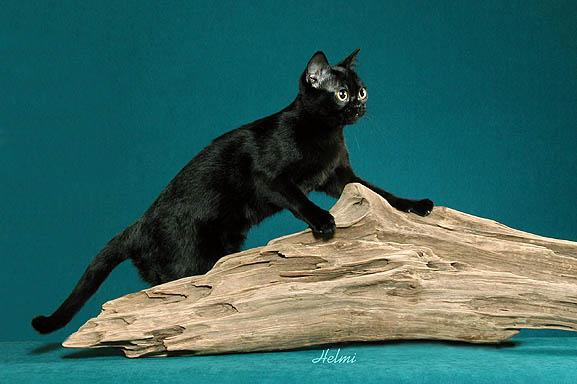
Breed: Bombay